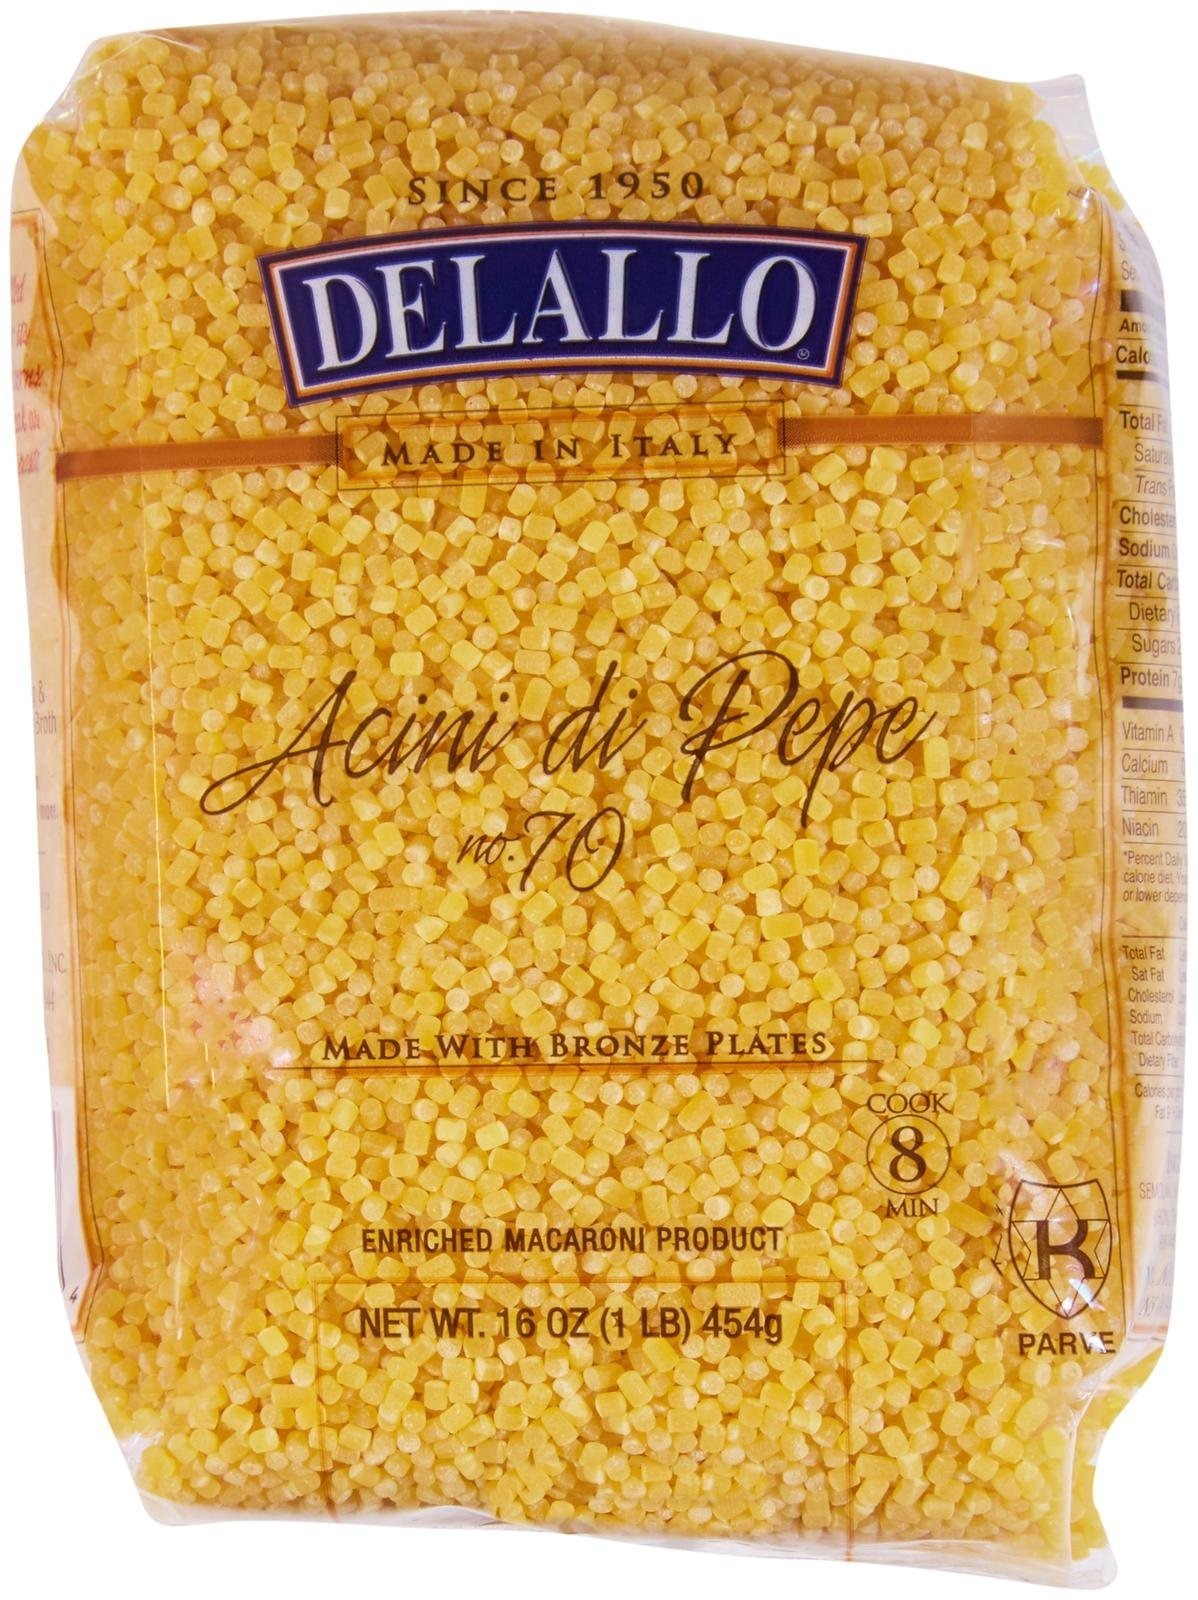
Item Name: DeLallo Acini Di Pepe No.70 - 1 lb
Bullet Point: DeLallo Acini Di Pepe No.70 - 1 lb
Product Description: Pastas And Noodles
Value: 16.0
Unit: Ounce

Price: 8.9